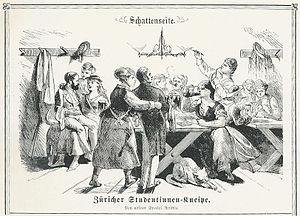
Des étudiantes harcèlent des serveurs dans un bar. Parodie des femmes étudiant à l'Université de Zürich.